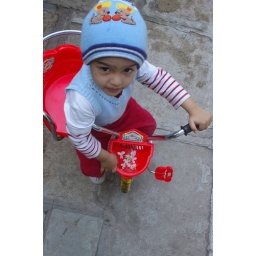
i get flowers in my basket for ajji